X (American band)

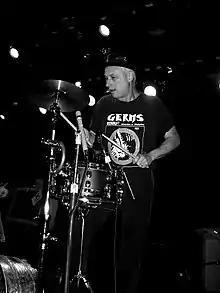
Drummer D. J. Bonebrake in 2007 with the Knitters

In 1997, X released a compilation called "", which focused heavily on the early years with Zoom and included a number of previously unreleased versions of songs that had appeared on their previous albums. At the same time, they also announced that they were disbanding. However, they did a farewell tour to promote the compilation in 1998, with Zoom returning on guitar. The original lineup also returned to the studio for the final time, with Manzarek reprising his role as producer, to record a cover of the Doors' "The Crystal Ship" for the for "The X-Files: Fight the Future".